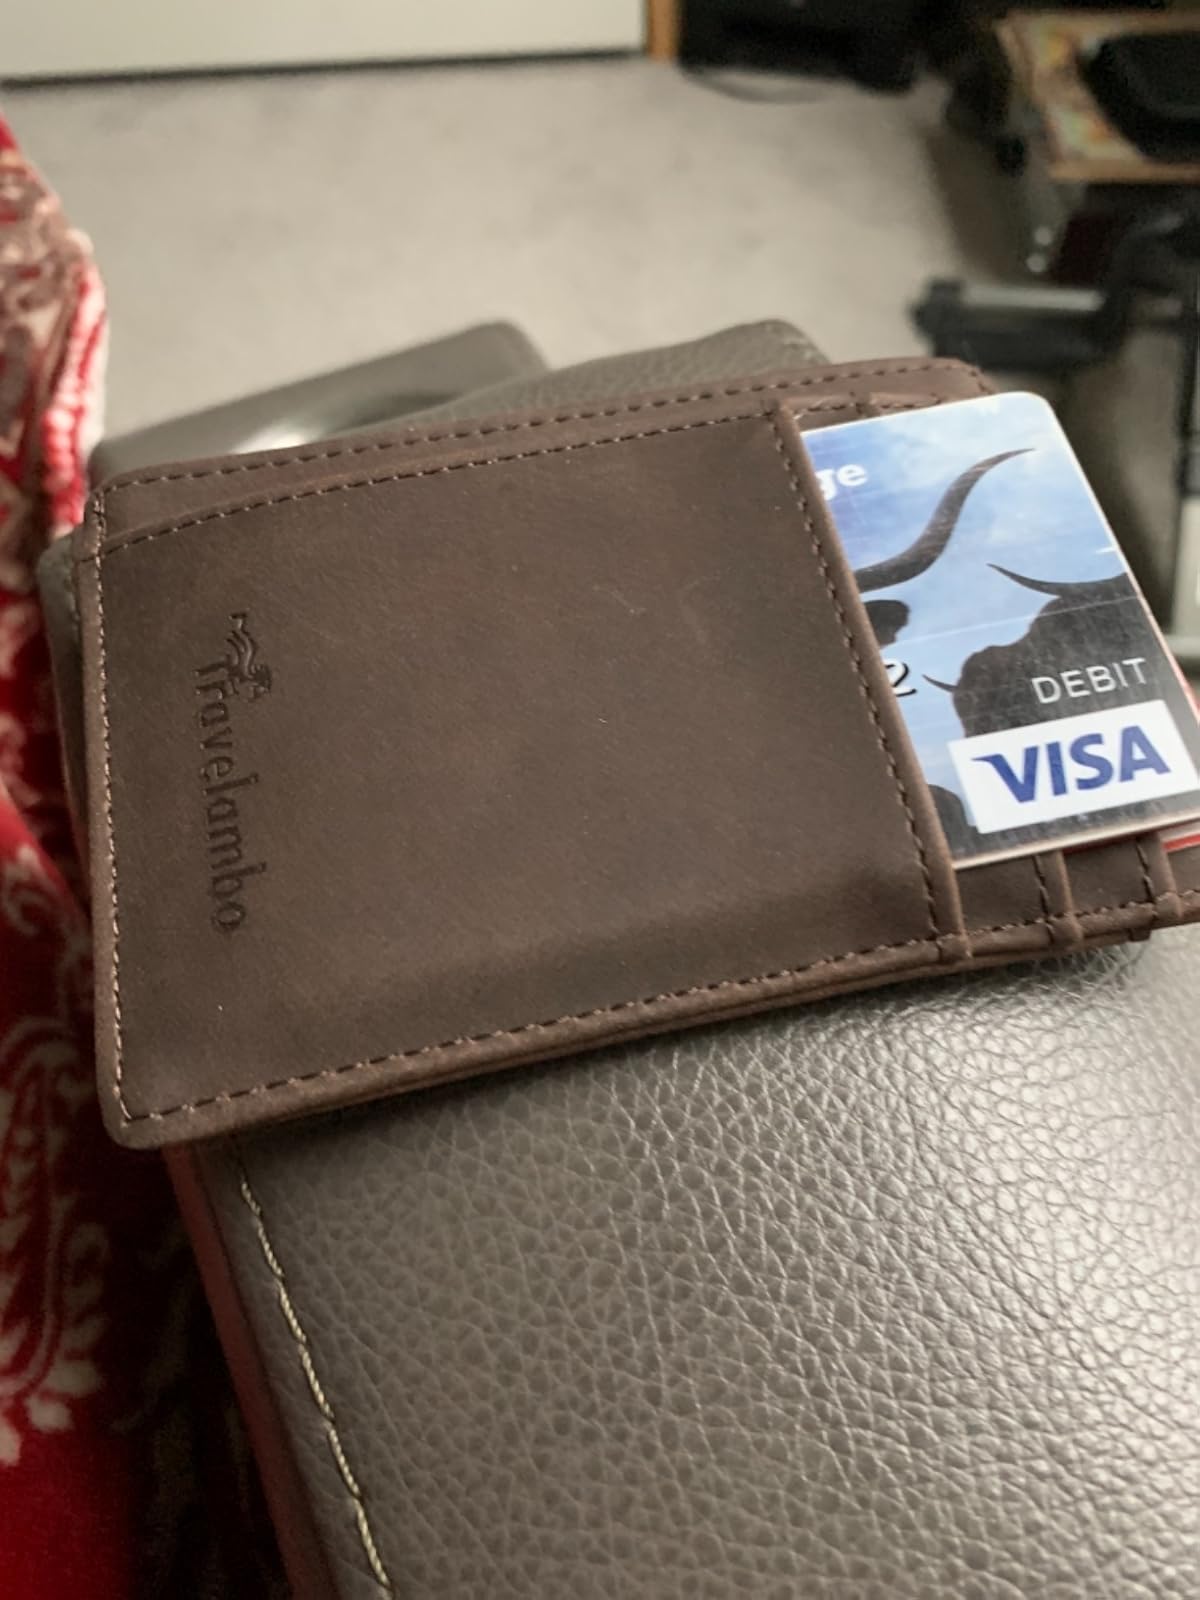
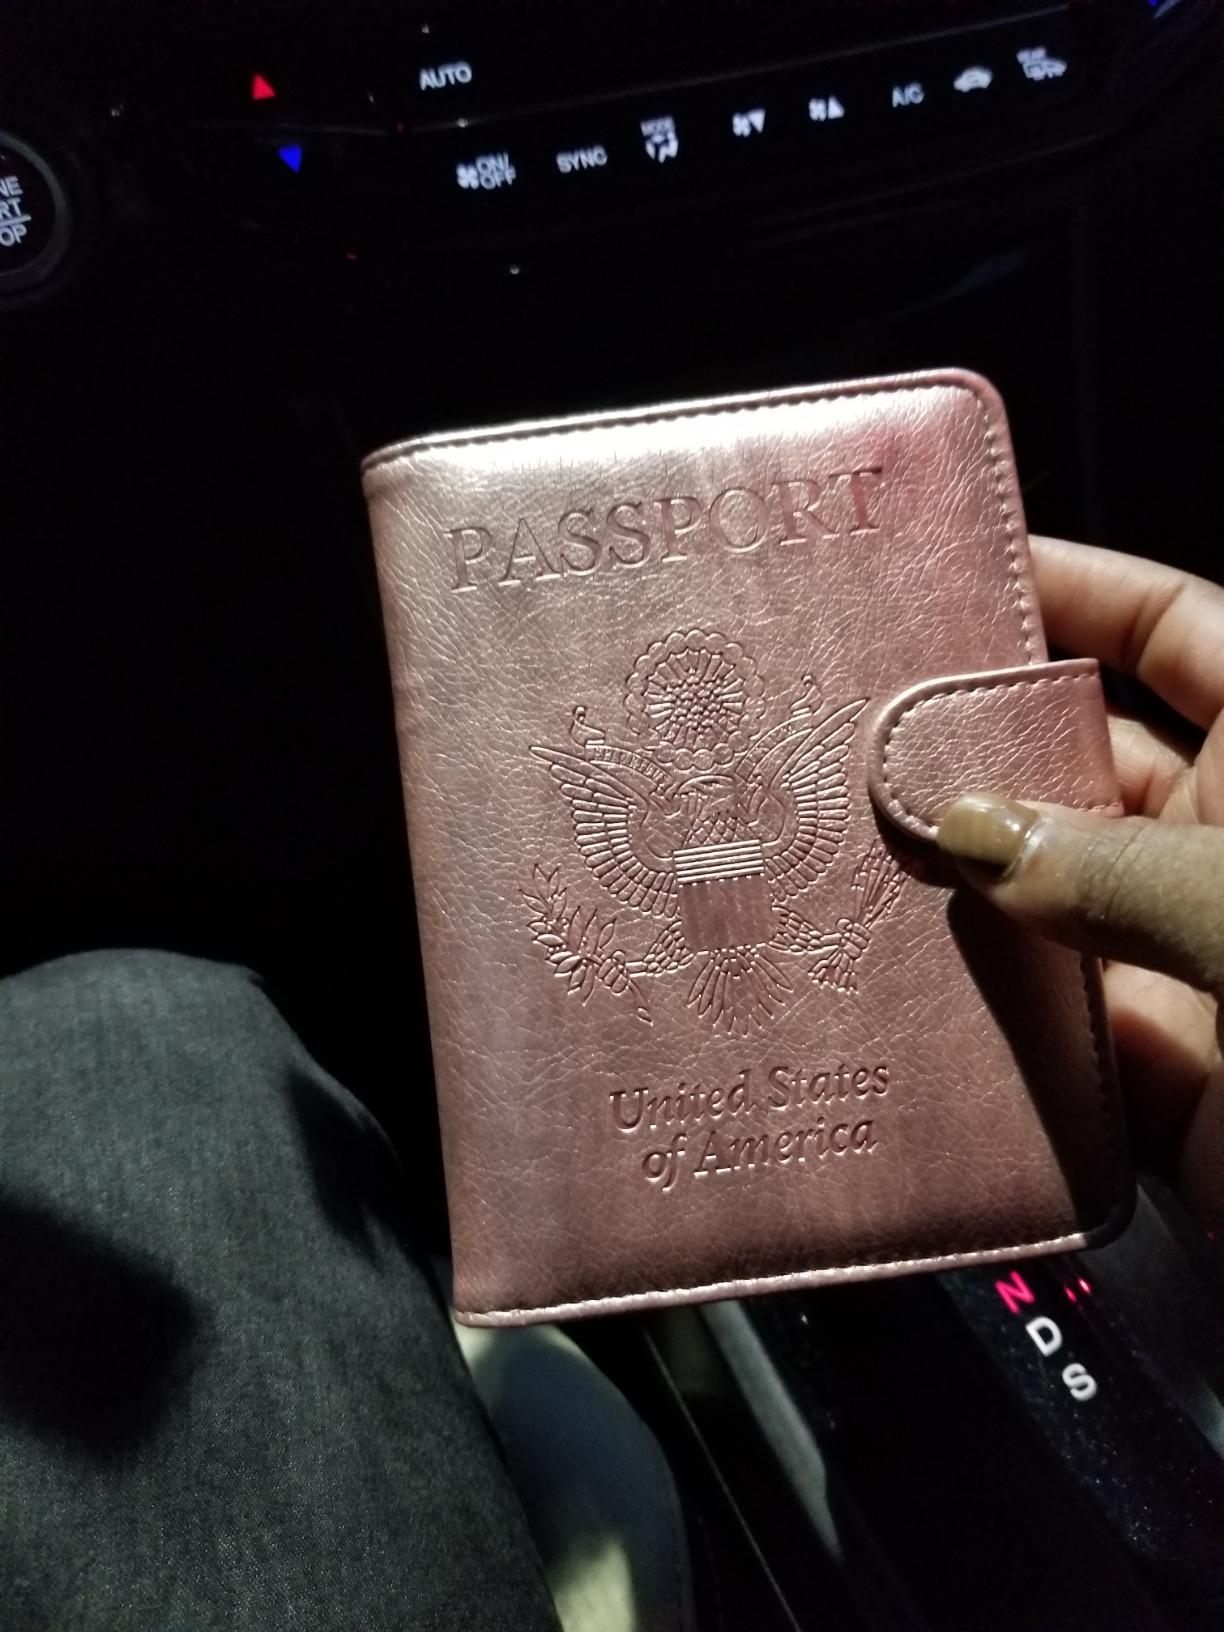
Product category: accessories_wallet
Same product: no